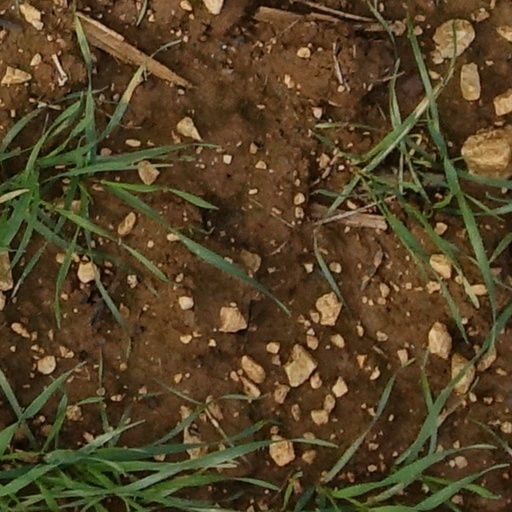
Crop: wheat